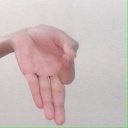
अक्षर: ज्ञ